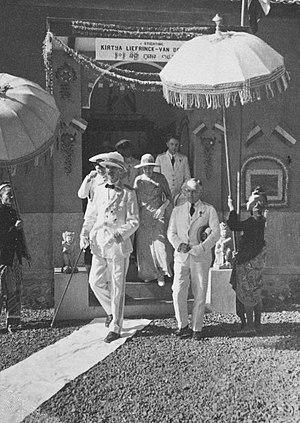
"Le musée-bibliothèque Gedong Kirtiya a été fondé en 1928 par le roi Anak Agung Putu Djilantik de Buleleng, en collaboration avec les Hollandais, à Singaraja, qui était alors la capitale coloniale des Petites îles de la Sonde. Il est situé dans l'ancien palais royal, aujourd'hui nommé ""Sasana Budaya"".